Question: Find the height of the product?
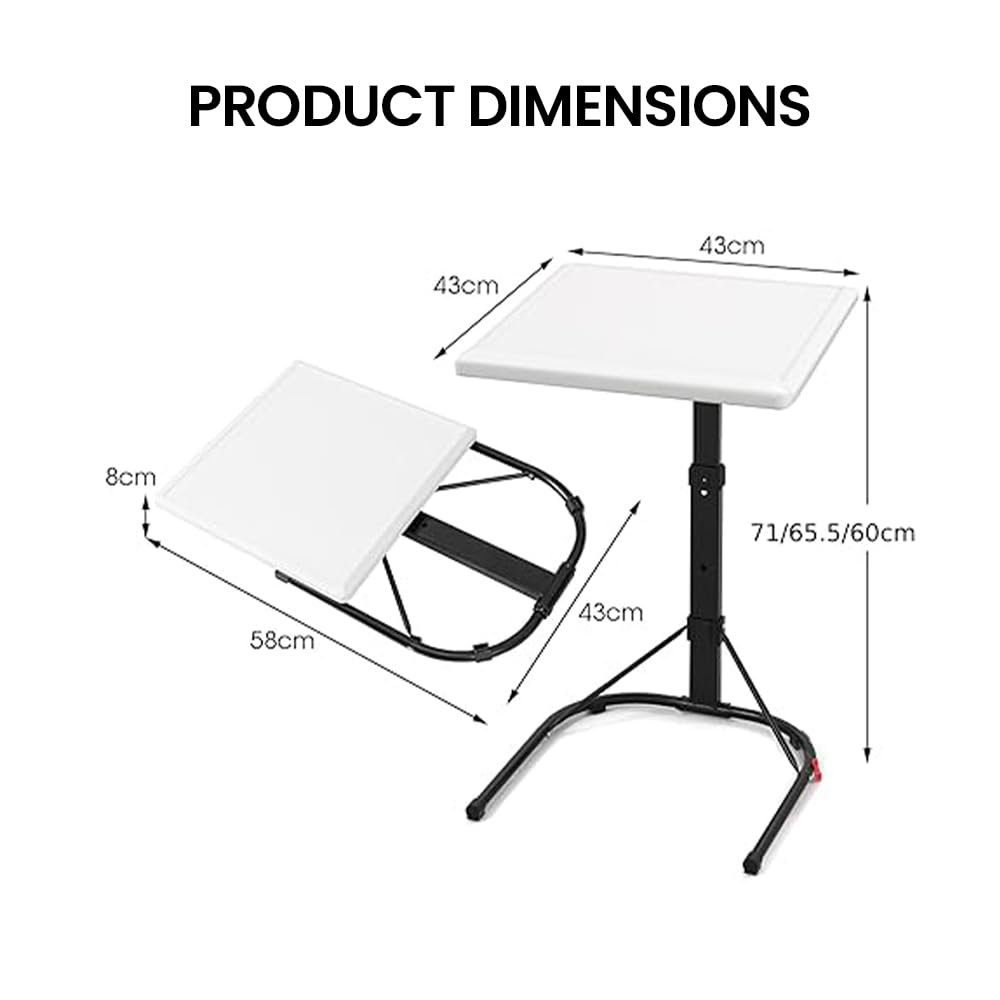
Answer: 43.0 centimetre